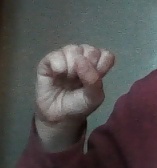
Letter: saad